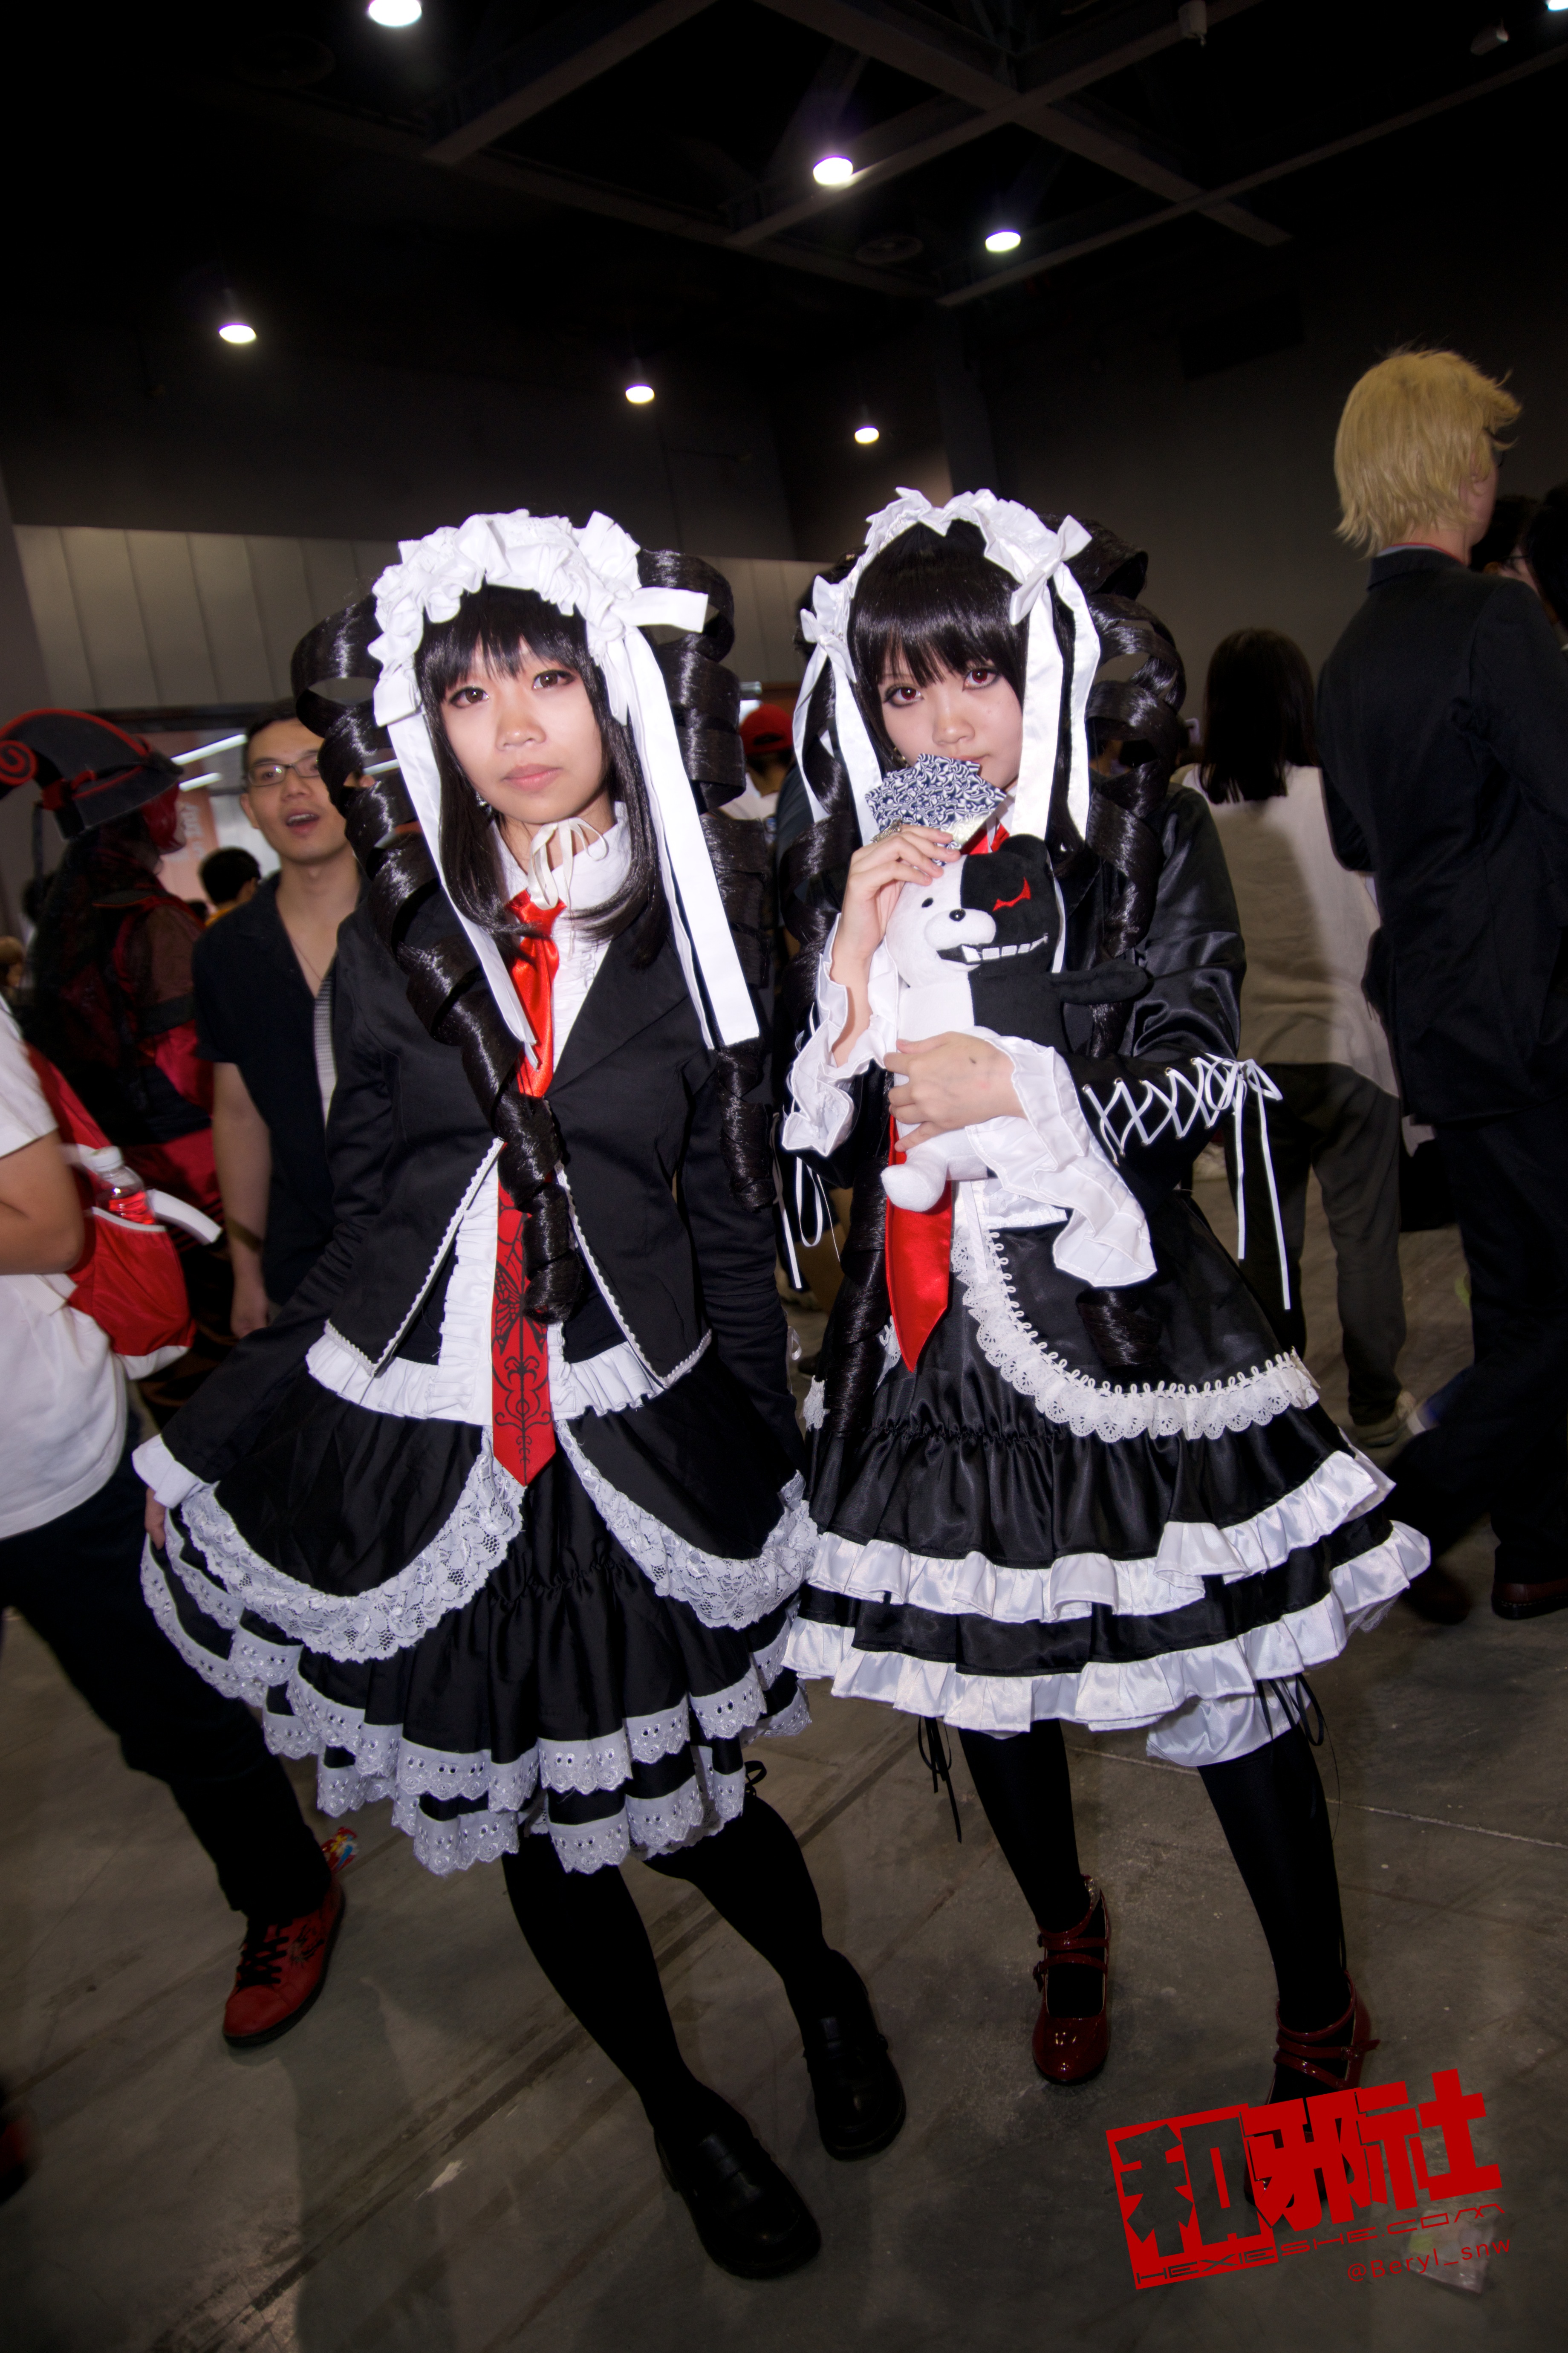
girl, cute, clothing, cosplay, girls, canton, costume, china, anime, comic, comiccon, guangzhou, acg, cos, convention